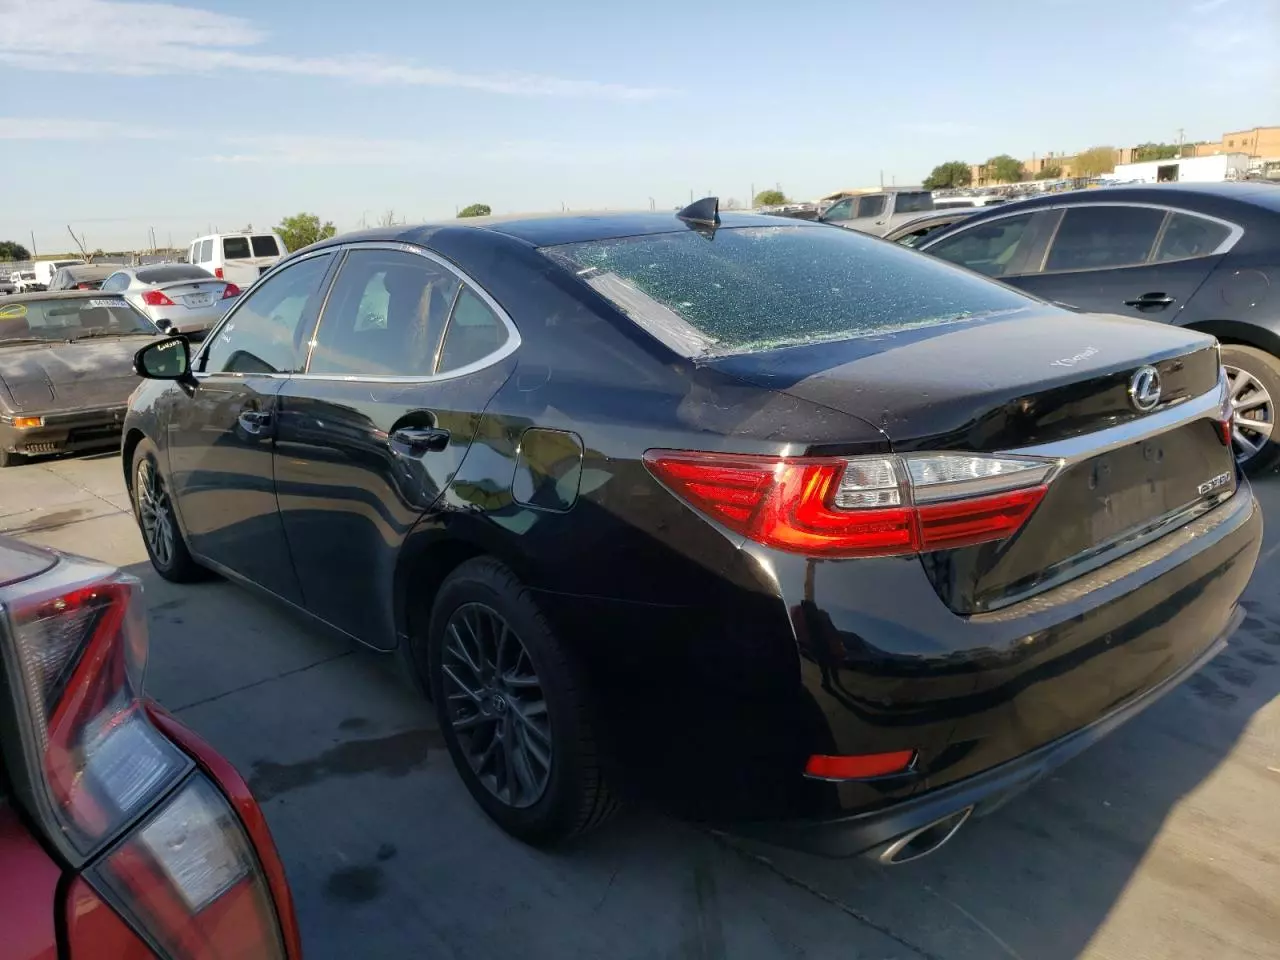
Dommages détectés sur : pare-brise avant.
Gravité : mineur